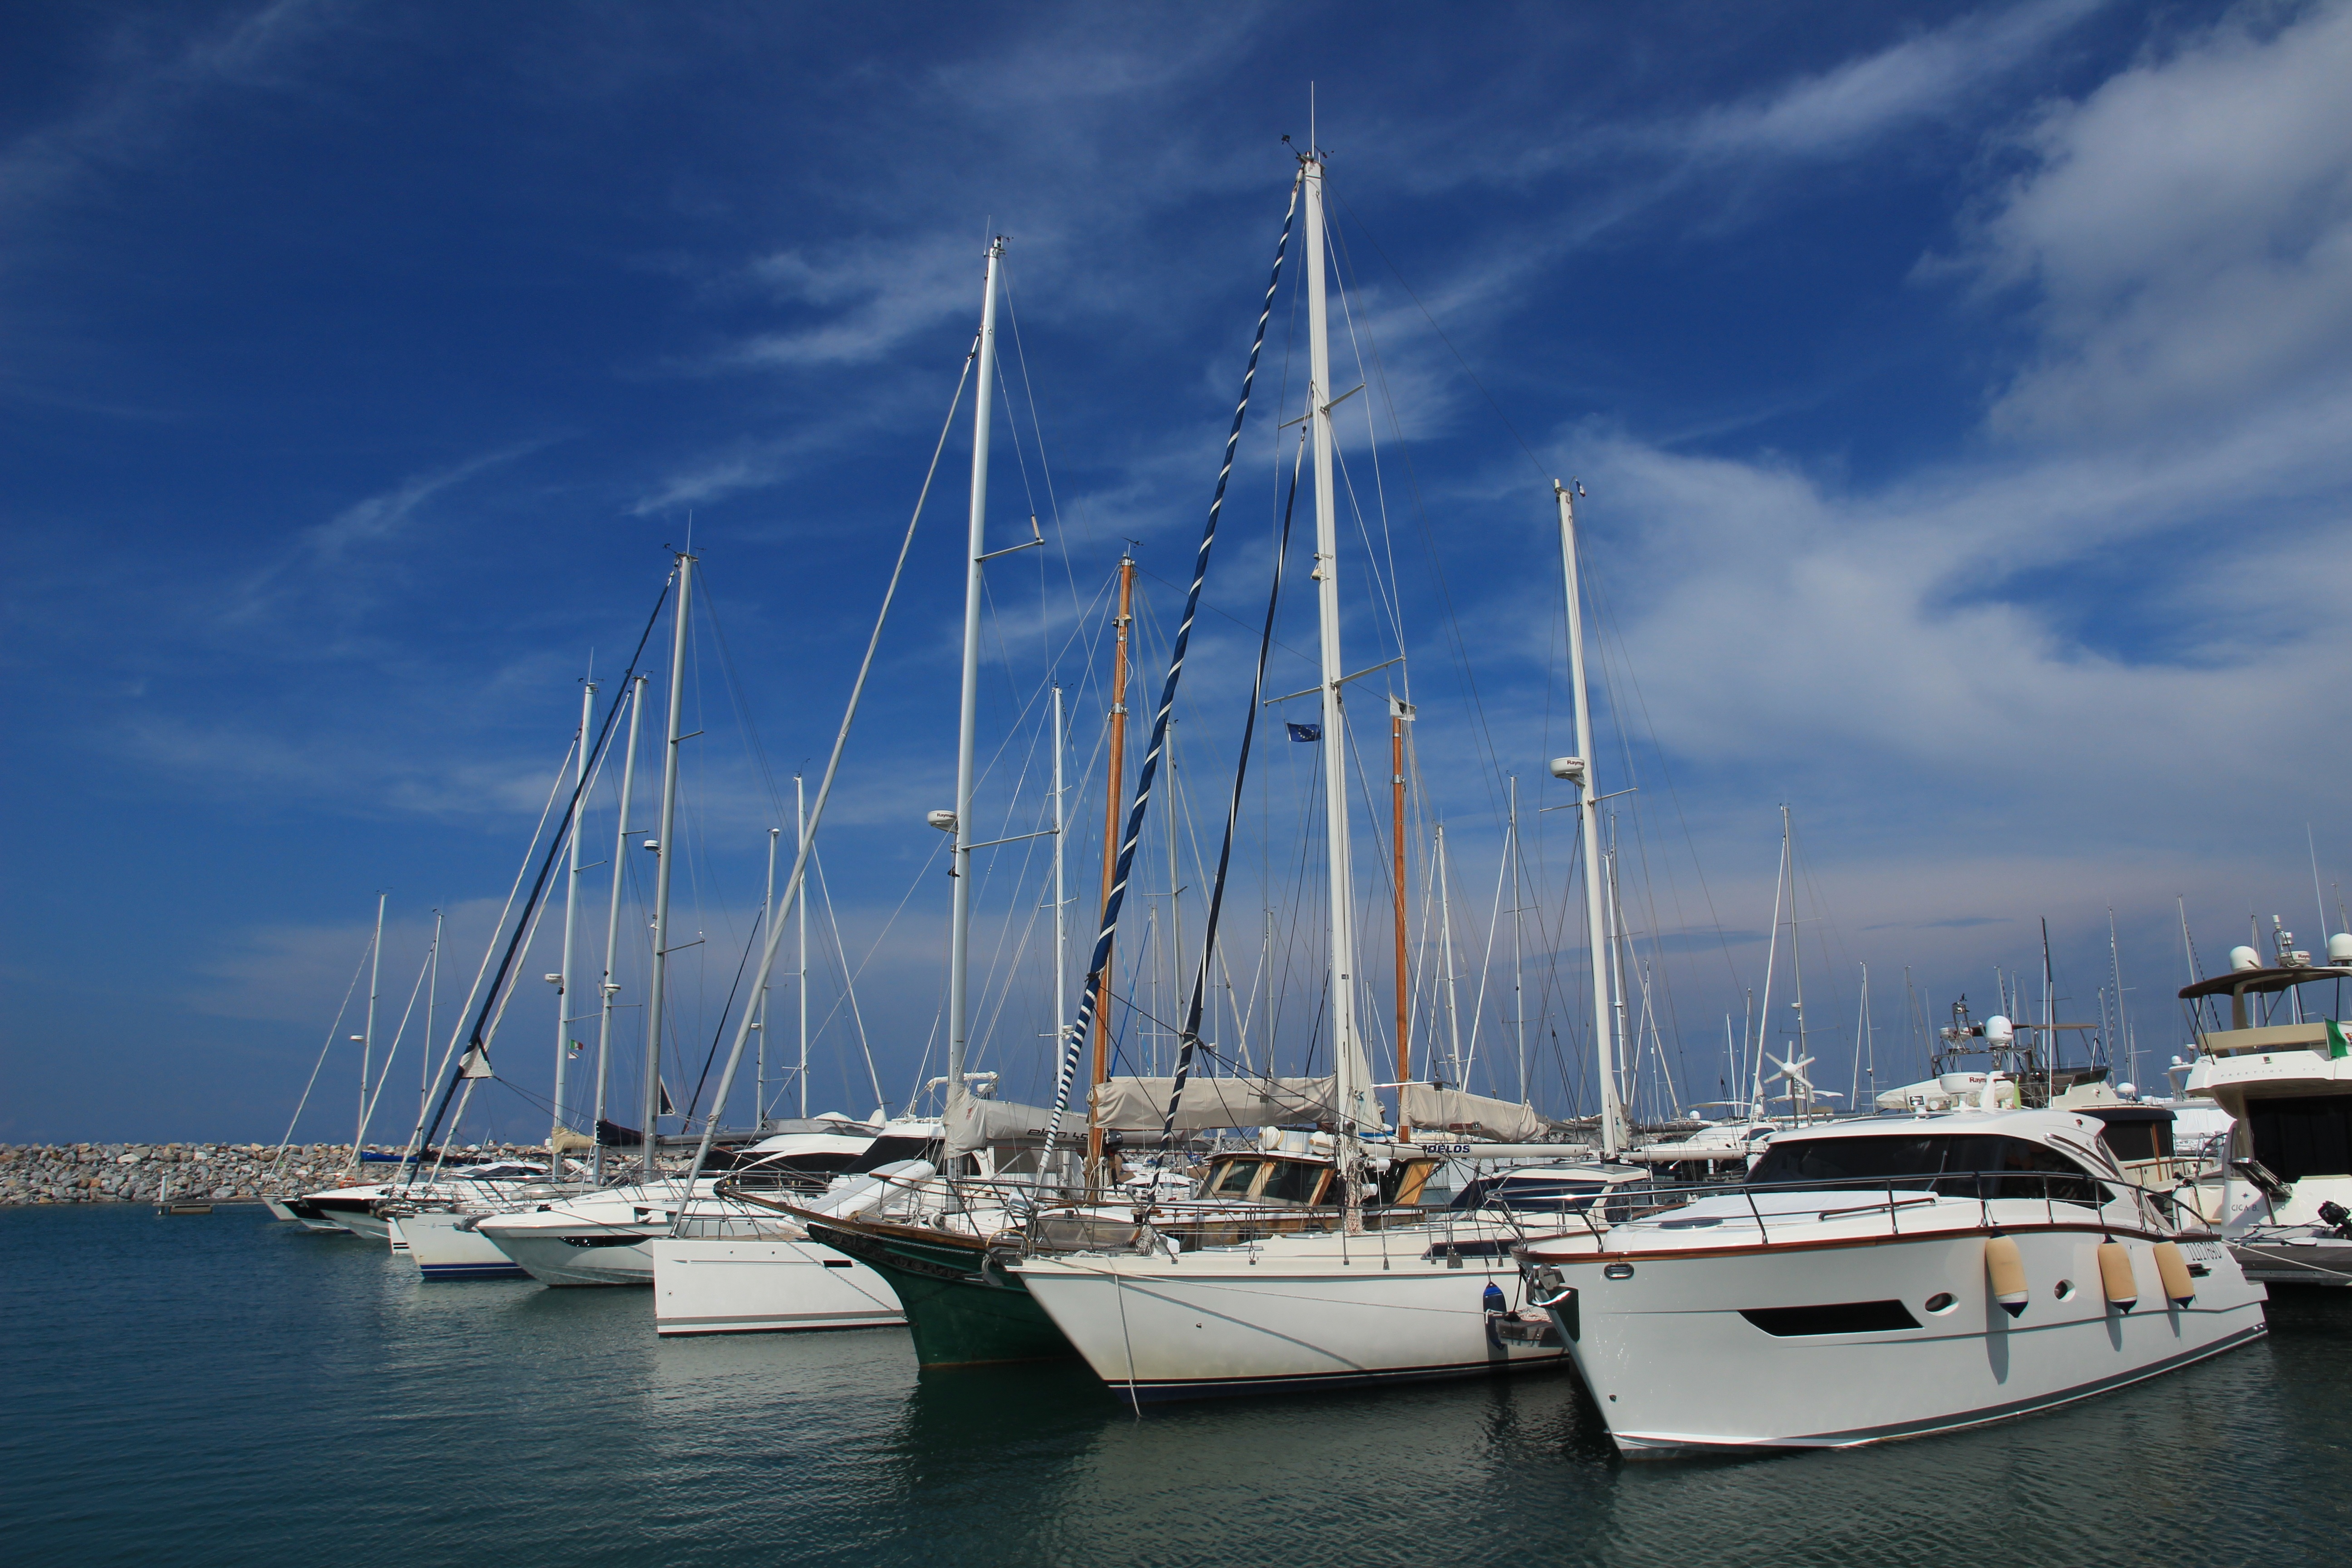
sea, water, dock, boat, ship, vehicle, mast, sailing, yacht, harbor, marina, port, sailboat, boats, sail, masts, watercraft, schooner, sailing ship, sailing boats, sail masts, boat masts